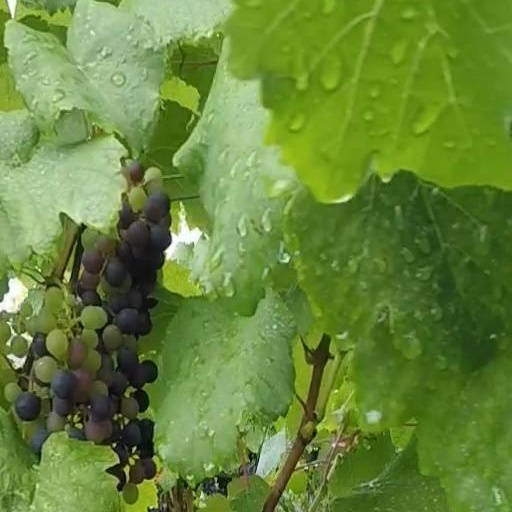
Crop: grape